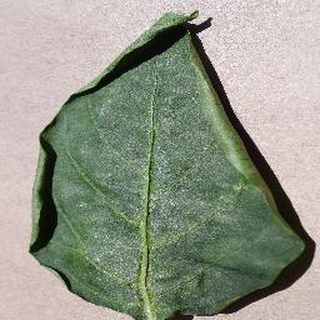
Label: healthy_bell_pepper